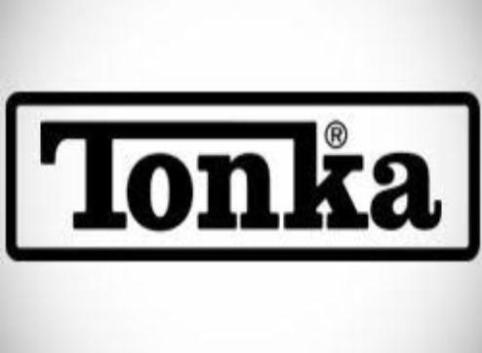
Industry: Leisure